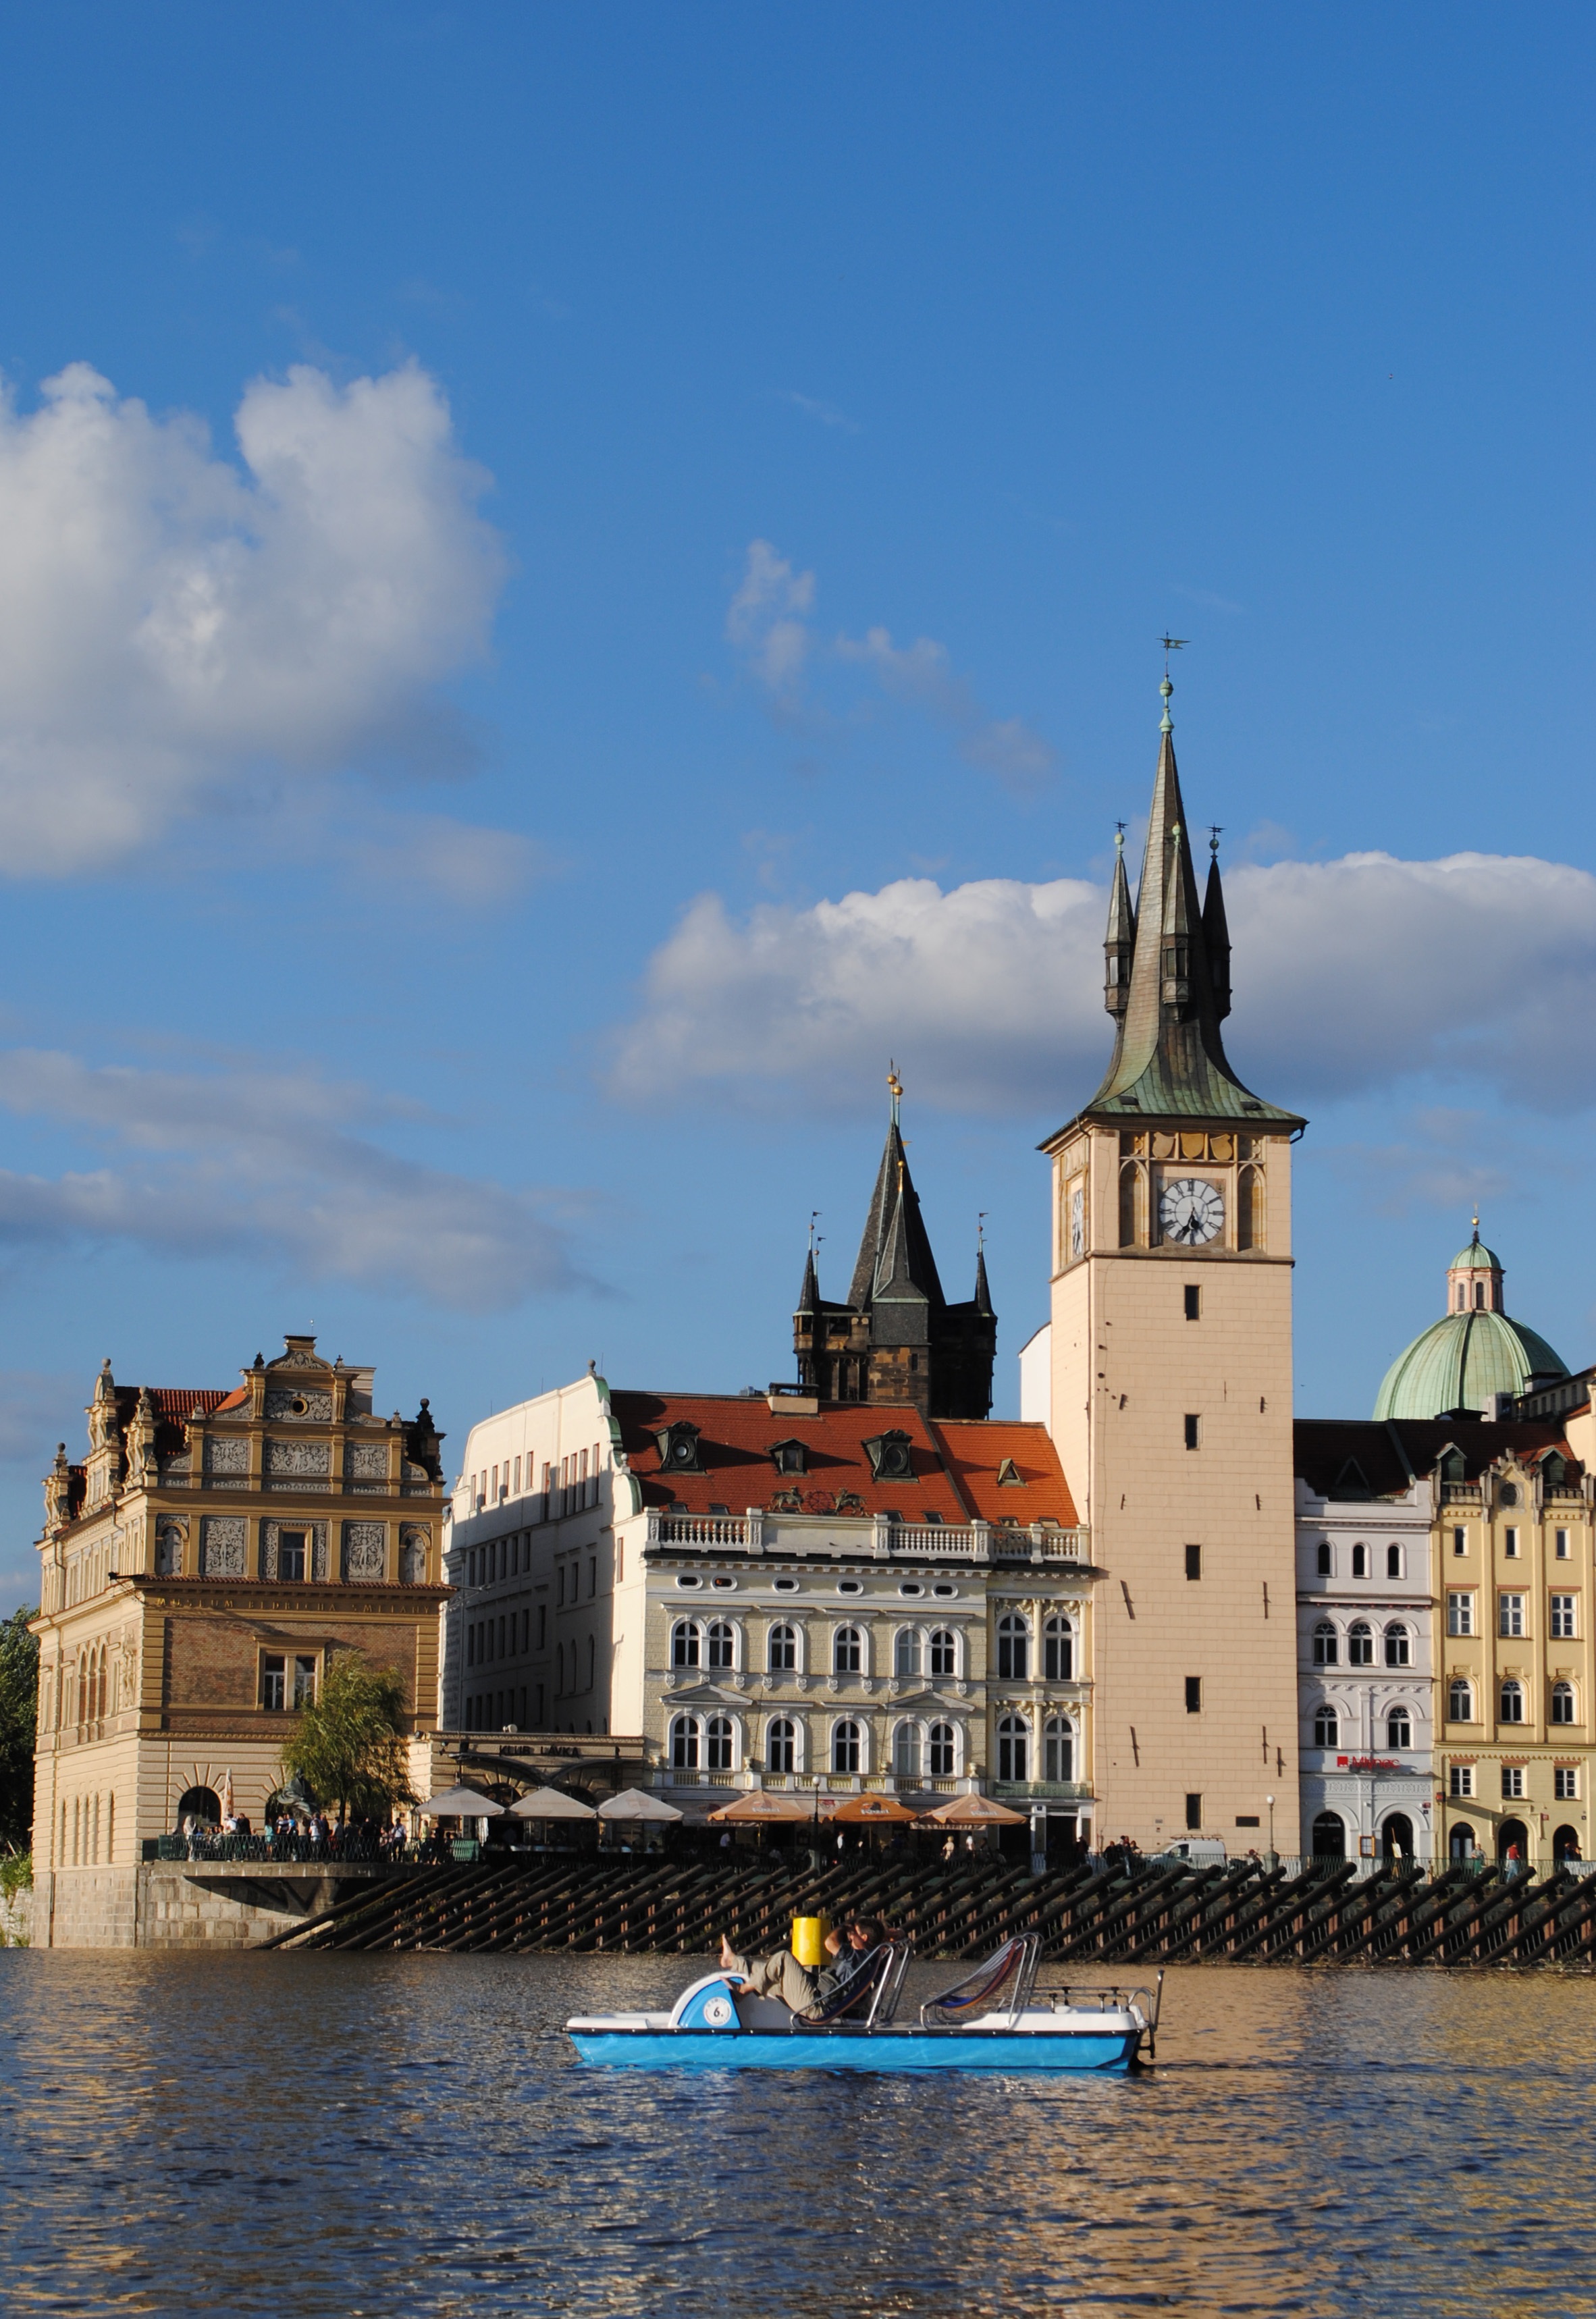
sky, landmark, water, town, city, river, building, reflection, chateau, tourism, vacation, cityscape, waterway, evening, sea, skyline, tours